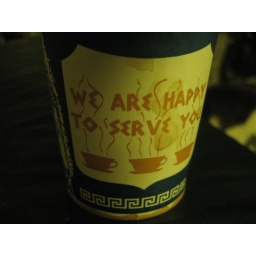
Great paper cup design has been around forever. There is even a t-shirt.